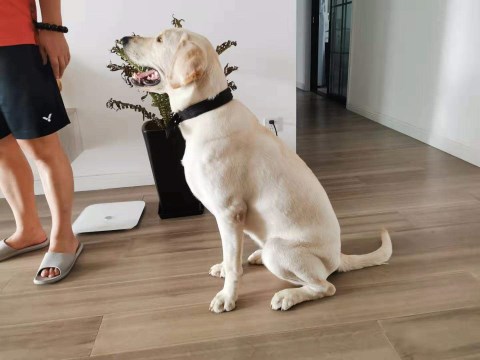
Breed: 3580-n000122-Labrador_retriever